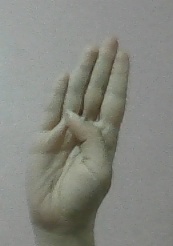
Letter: kaaf